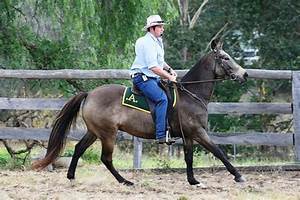
Label: horse